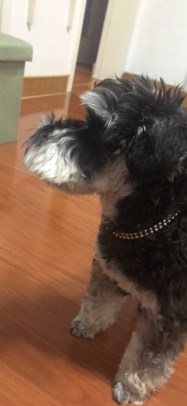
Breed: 2342-n000102-miniature_schnauzer